Dakhinpat Satra

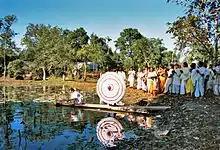

Banamali Devgoswami, a prominent disciple of Vamshigopal, established the Satra under the patronization of Ahom King Jayadhwaj Singha, who endowed extensive land grants and provisions for the smooth functioning of this Satra. The prestige and affluence of the Satra were further enhanced by Chakradhwaj Singha, Udayaditya Singha and Sulikpha who are considered to be the disciples of Banamalidev.